Rafiki Saïd

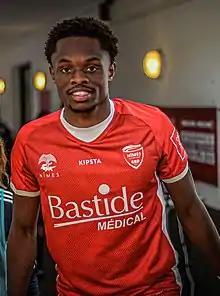
Saïd in 2022.

Rafiki Saïd Ahamada (born 15 March 2000) is a Comorian professional footballer who plays as a winger for French club Troyes and the Comoros national team.